John R. Allen

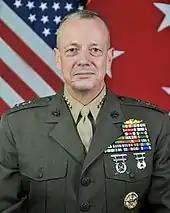
Allen's official military portrait

Allen's first tour as a general officer was as the principal director of Asian and Pacific Affairs in the Office of the United States Secretary of Defense, a position he occupied for nearly three years. From 2006 to 2008, Allen served as deputy commanding general of the II Marine Expeditionary Force and commanding general of the 2nd Marine Expeditionary Brigade, deploying to Iraq for Operation Iraqi Freedom 06–08, serving as the deputy commanding general of Multi-National Forces West and II MEF (Forward) in Al Anbar Province, Iraq. In January 2007 Allen was nominated for appointment to the grade of major general.